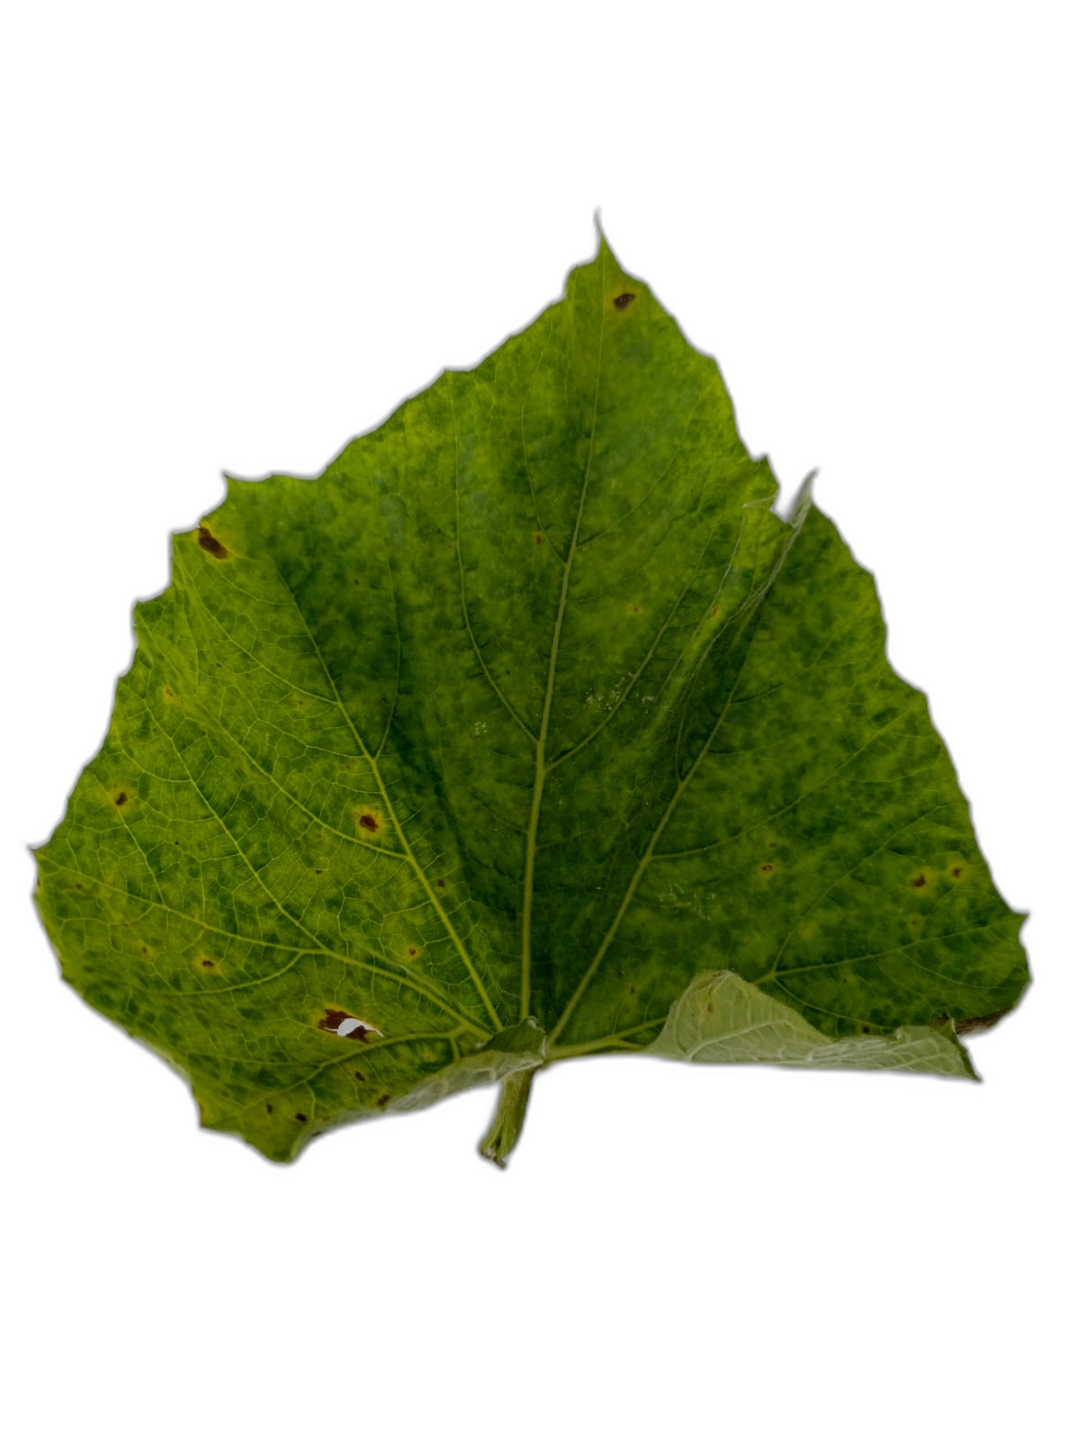
Crop: Bottle Gourd
Label: Mosaic_Virus